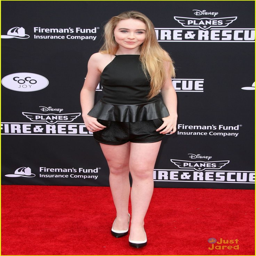
pop artist at the premiere